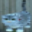
Label: cat